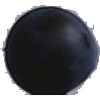
Label: Grape Blue 1